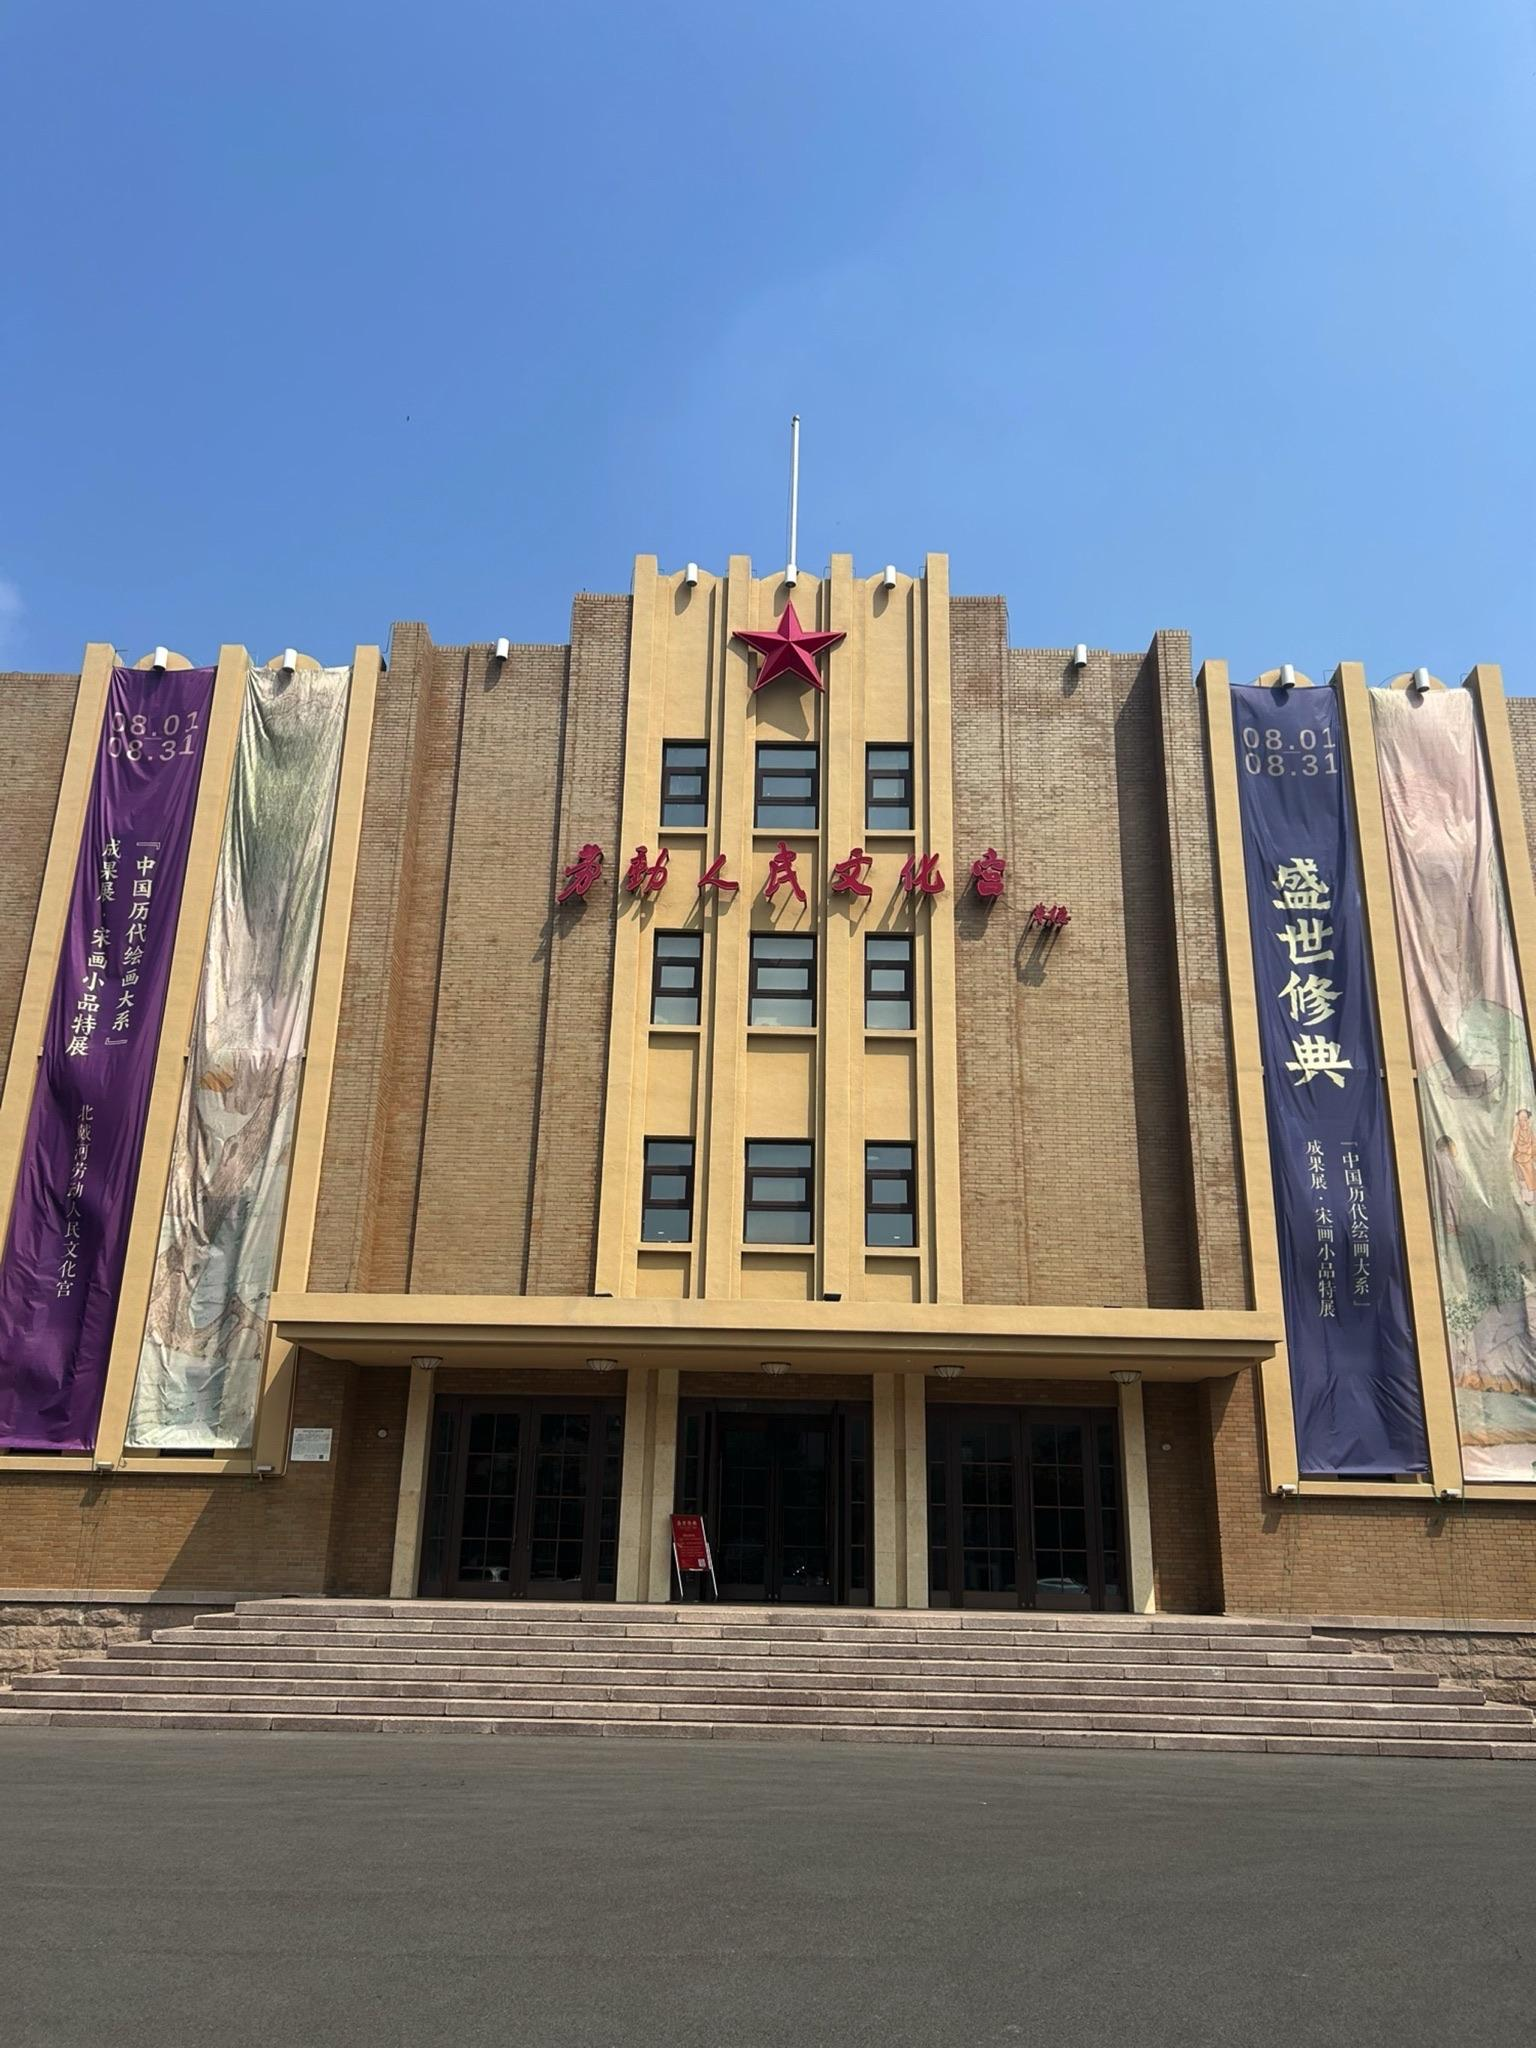
地标名称：劳动人民文化宫
所在城市：秦皇岛市·北戴河区